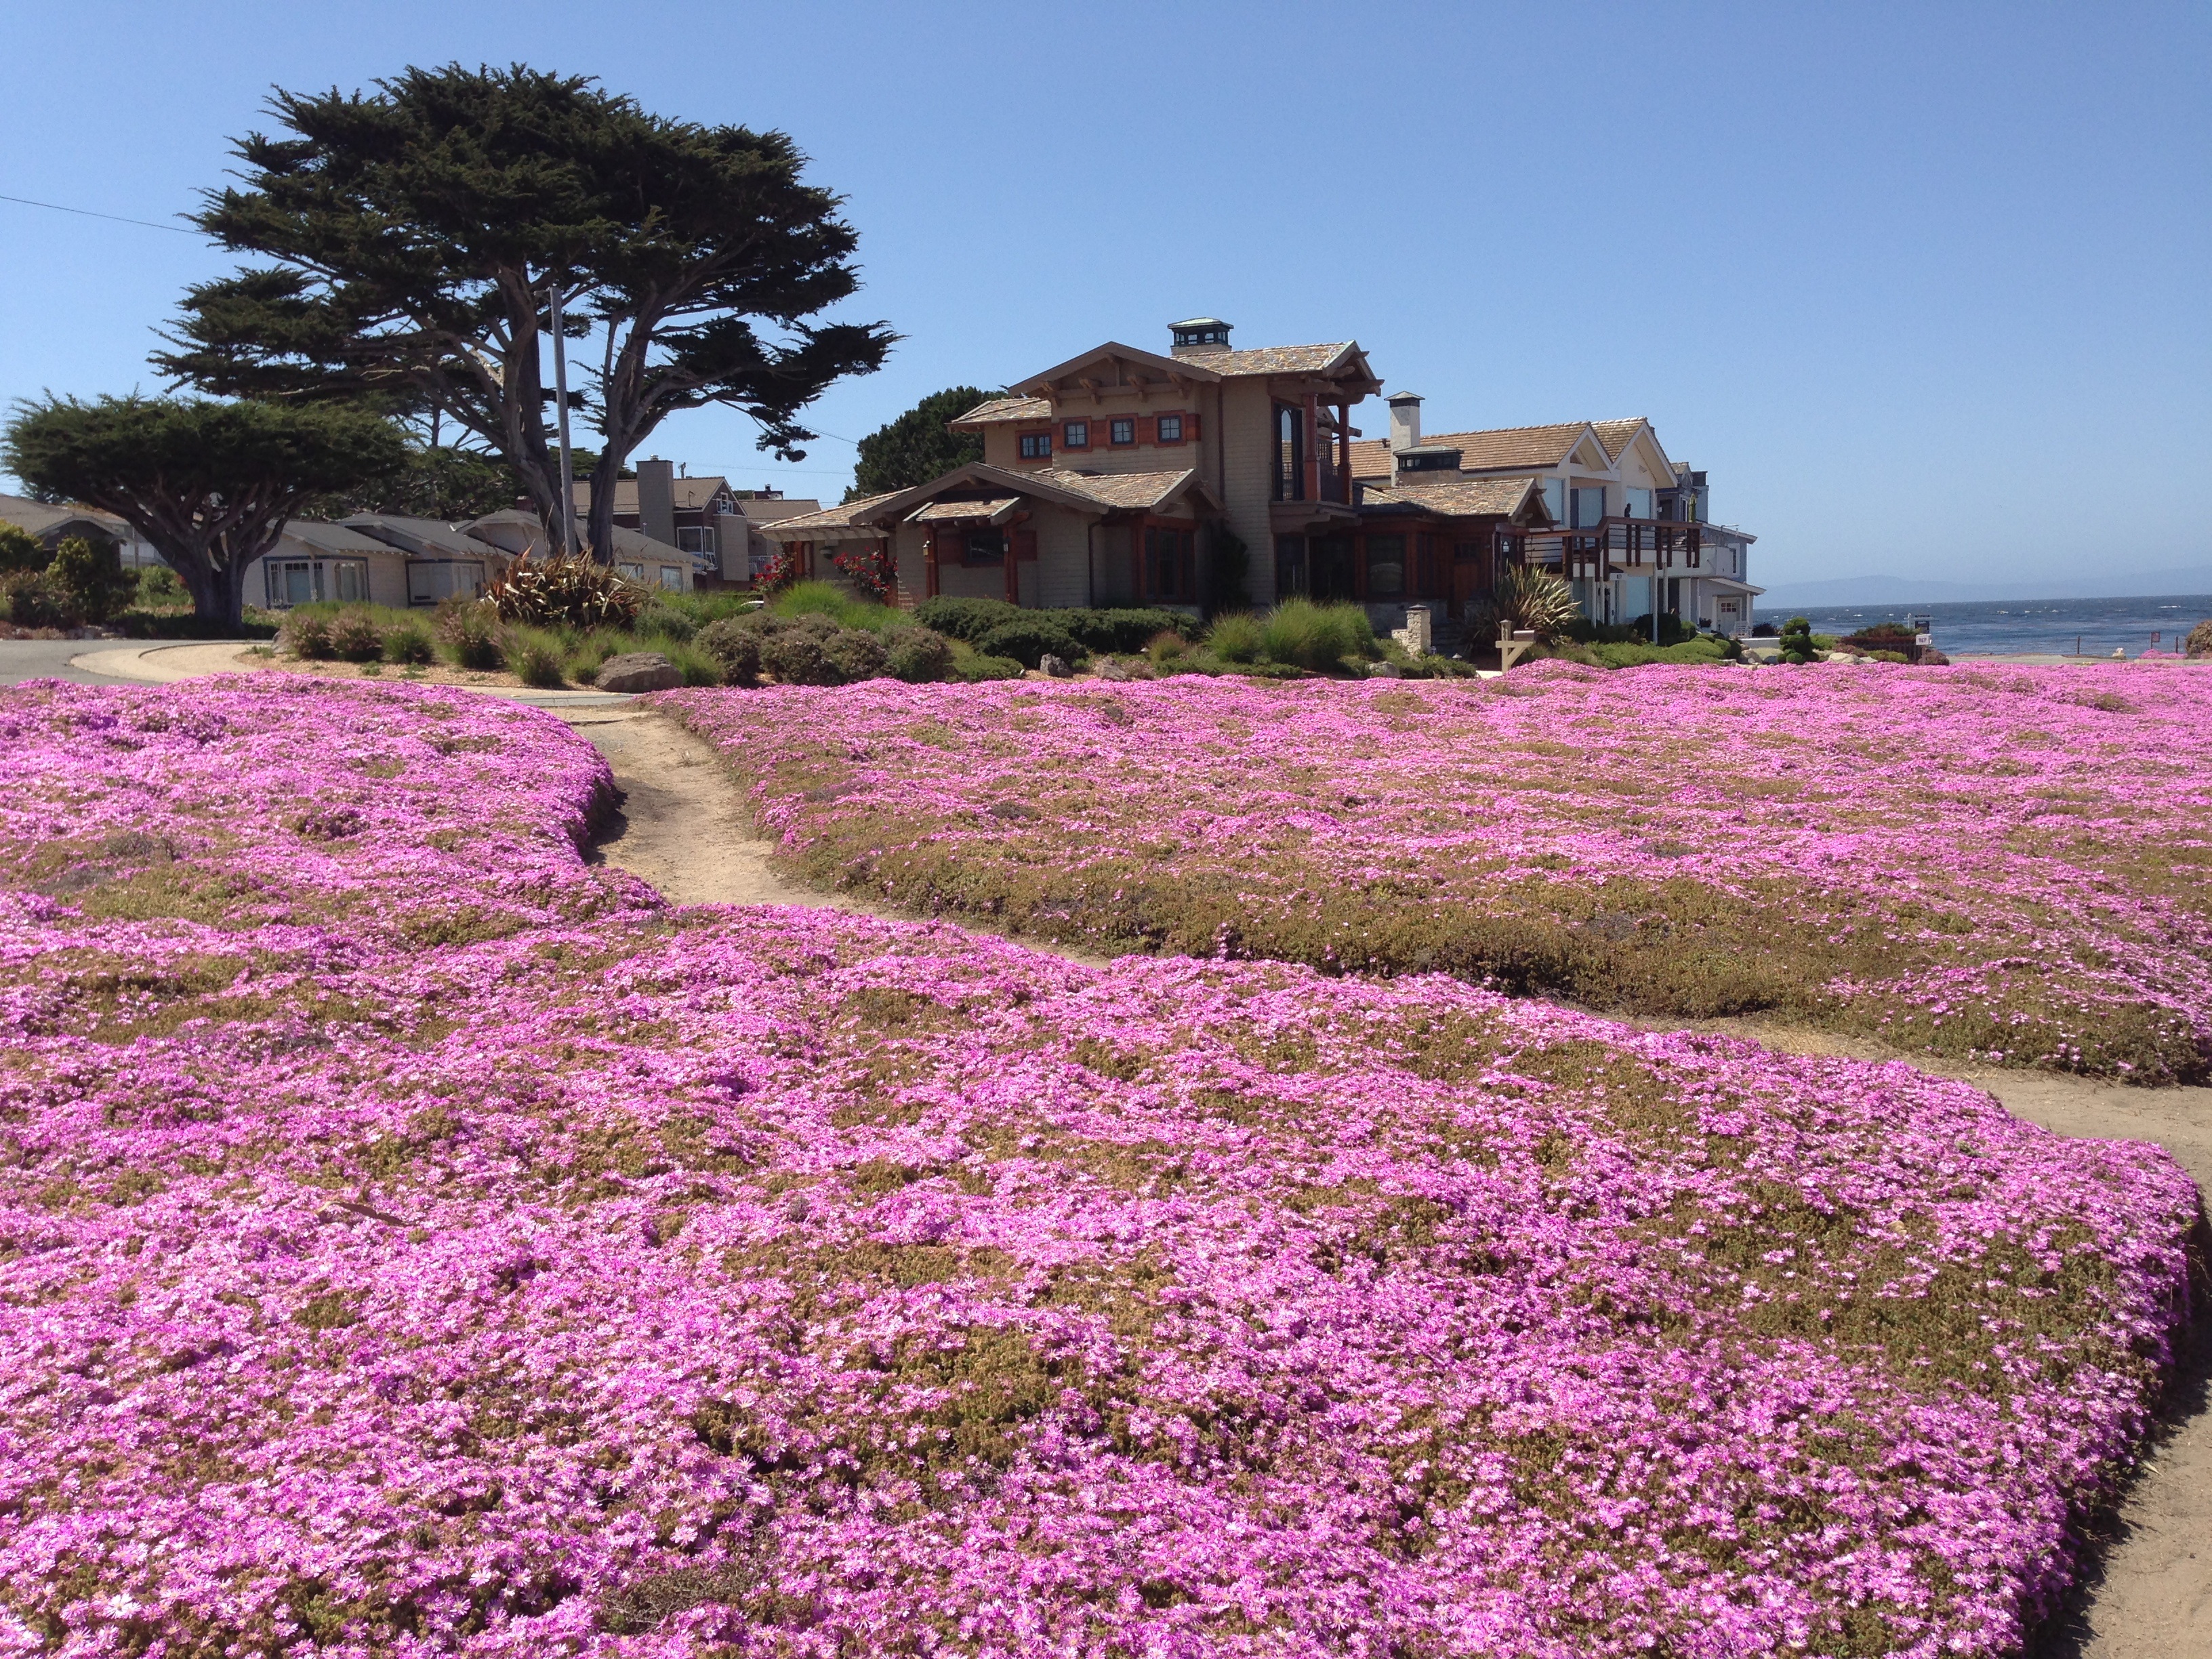
coast, water, ocean, plant, field, meadow, shore, wave, flower, coastal, vacation, travel, coastline, peaceful, flora, california, lavender, wildflower, west, shrub, ca, pacific, ecosystem, flowering plant, grass family, land plant, english lavender, pacific grove, magic carpet, monterey pennisula